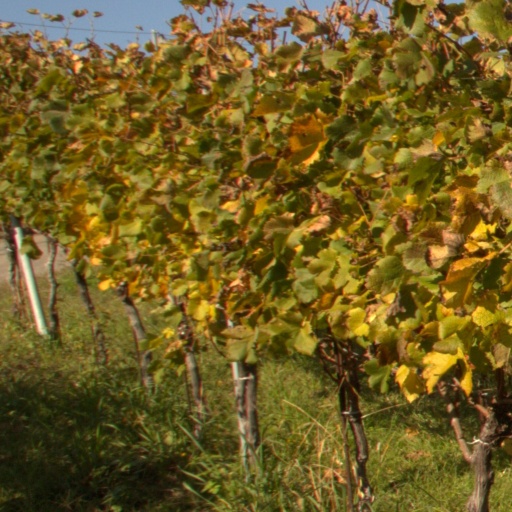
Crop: grape